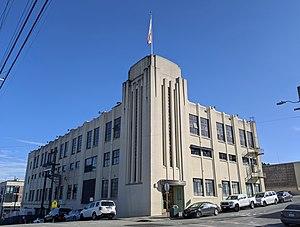
Anchor Brewing Company est une entreprise spécialisée dans la fabrication de bière et spiritueux basée à San Francisco, en Californie. Fondée en 1896, la brasserie fut rachetée en 1965 par son propriétaire actuel, Fritz Maytag, qui la déplaça à son adresse actuelle en 1979. C'est la seule brasserie à produire commercialement la bière vapeur, également appelée California common beer.
Venom: Let There Be Carnage est un film de super-héros américain réalisé par Andy Serkis, dont la sortie est prévue en 2021. Il s'agit du troisième film du Sony Pictures Universe of Marvel Characters, après Venom de Ruben Fleischer et Morbius de Daniel Espinosa.